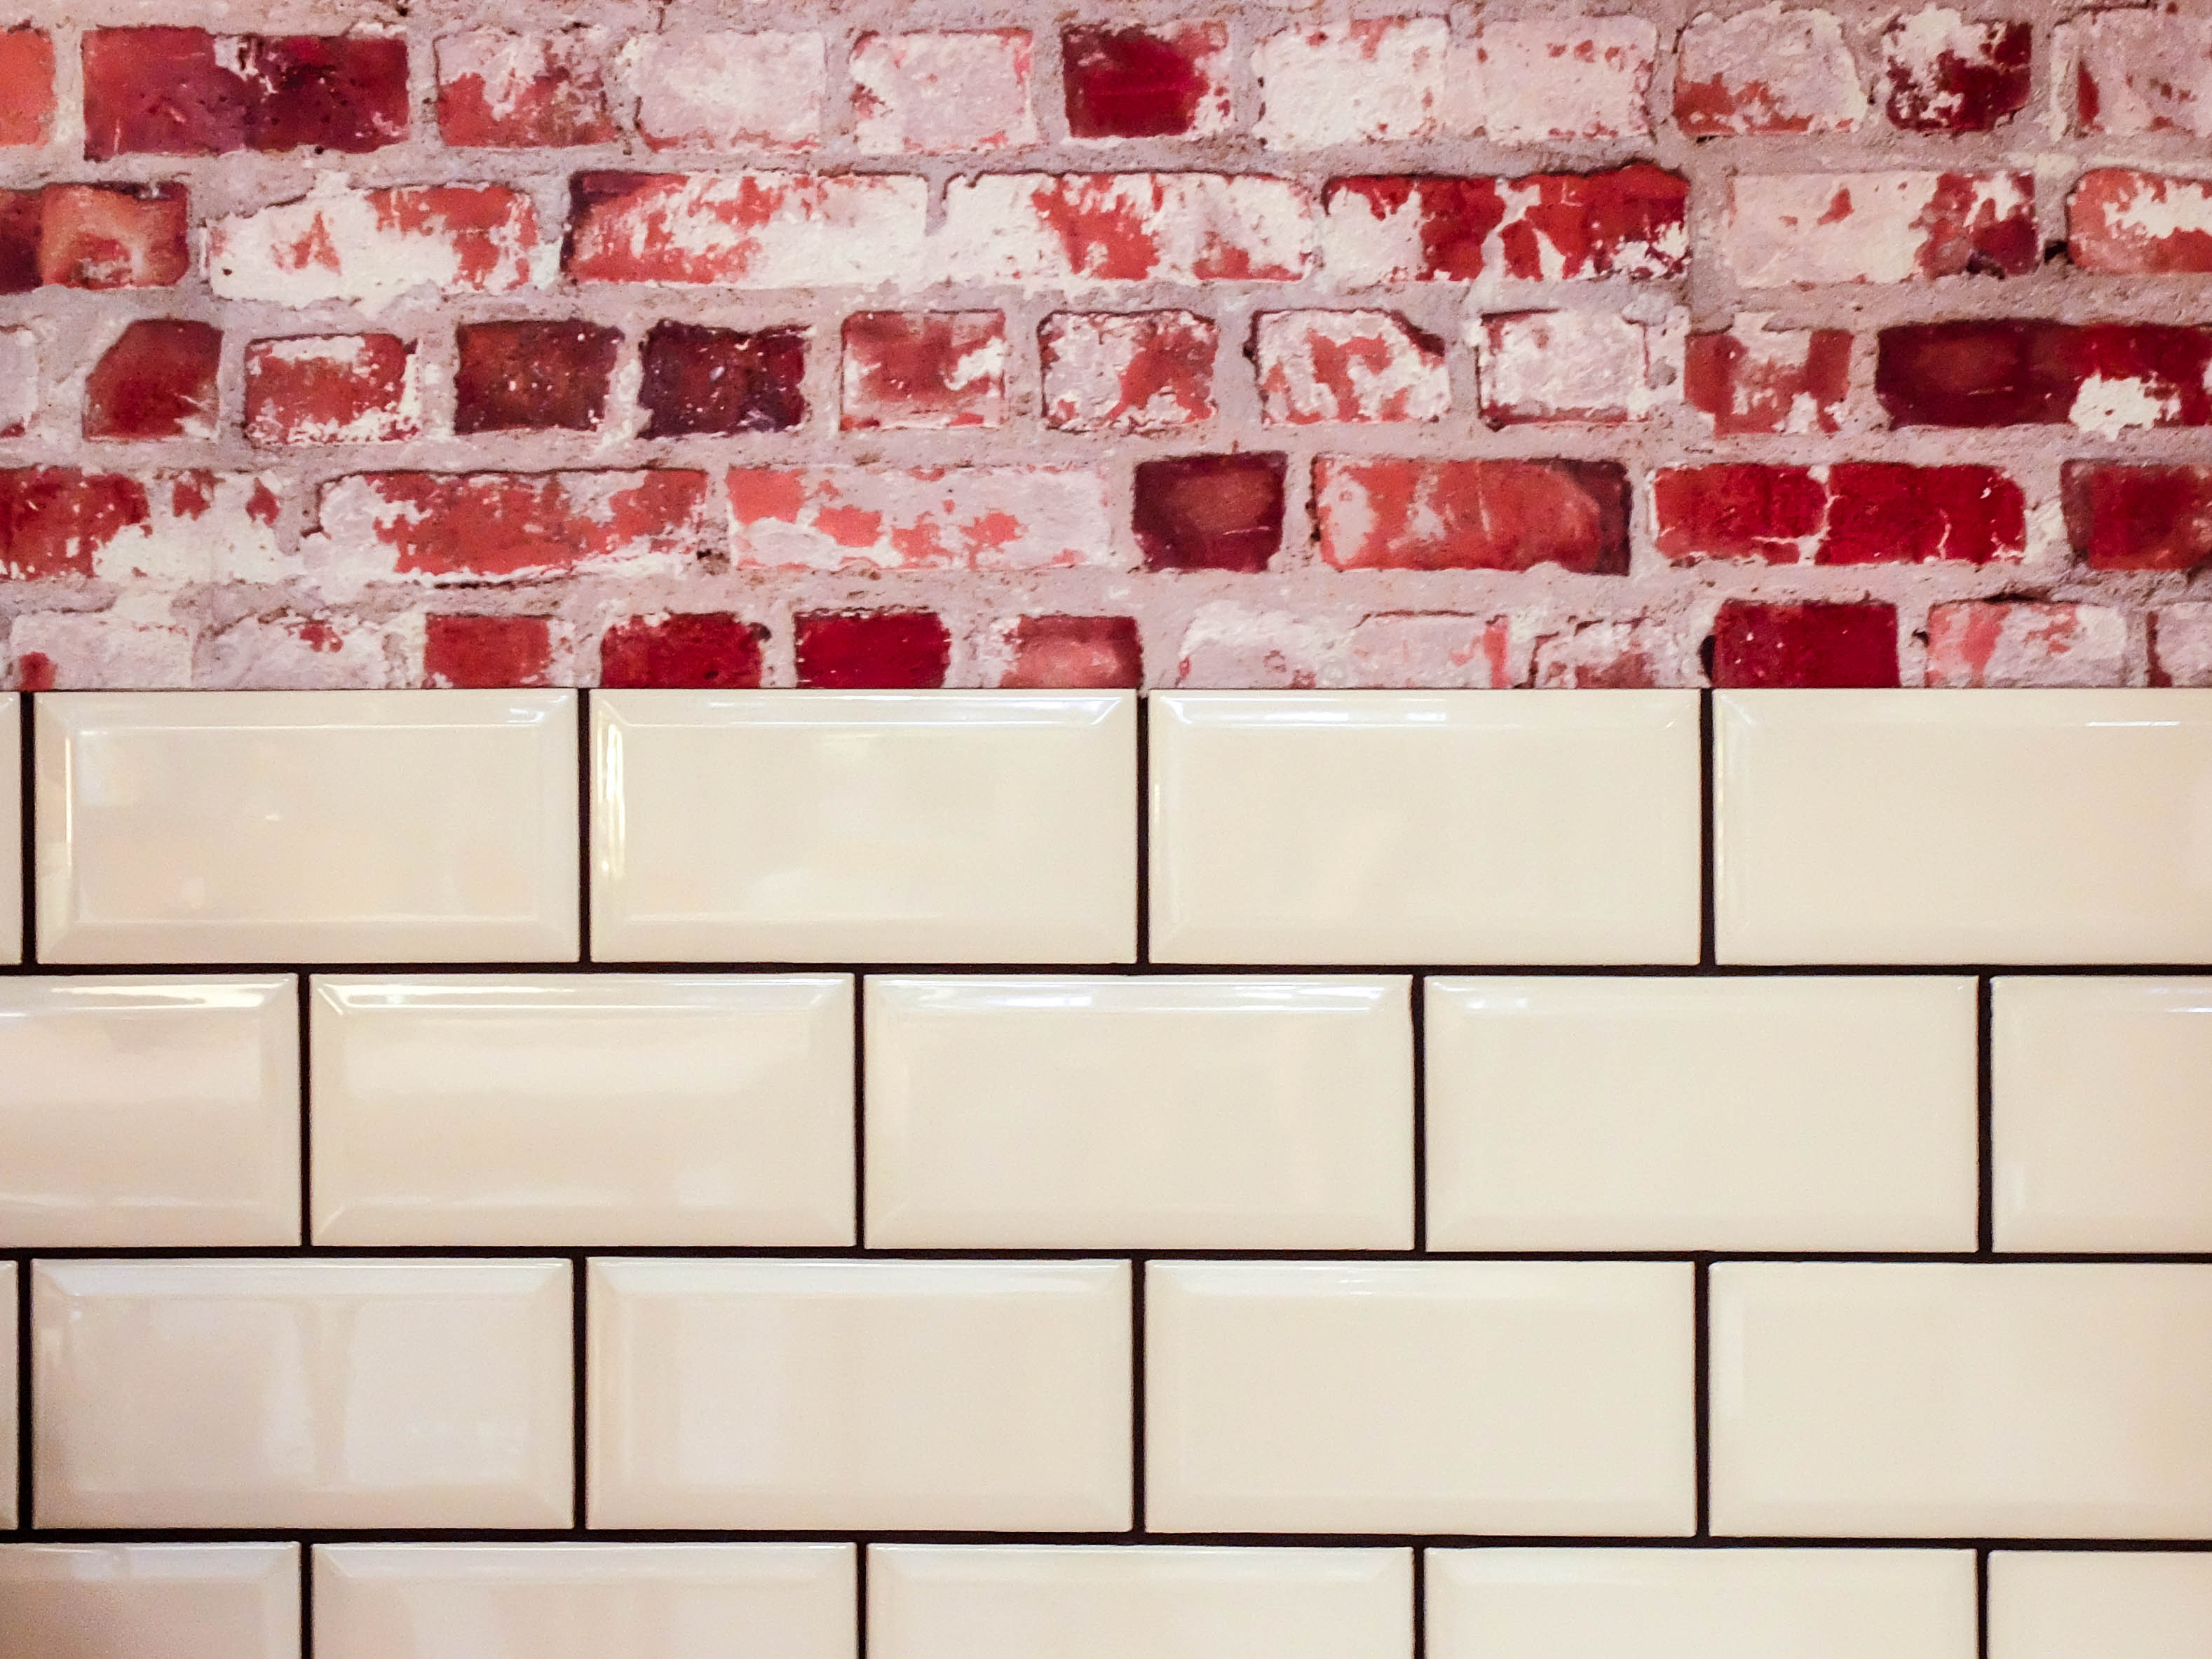
architecture, white, texture, floor, wall, stone, construction, pattern, red, tile, brick, material, concrete, surface, brick wall, font, art, design, cement, bricks, tiles, shiny, brickwork, flooring